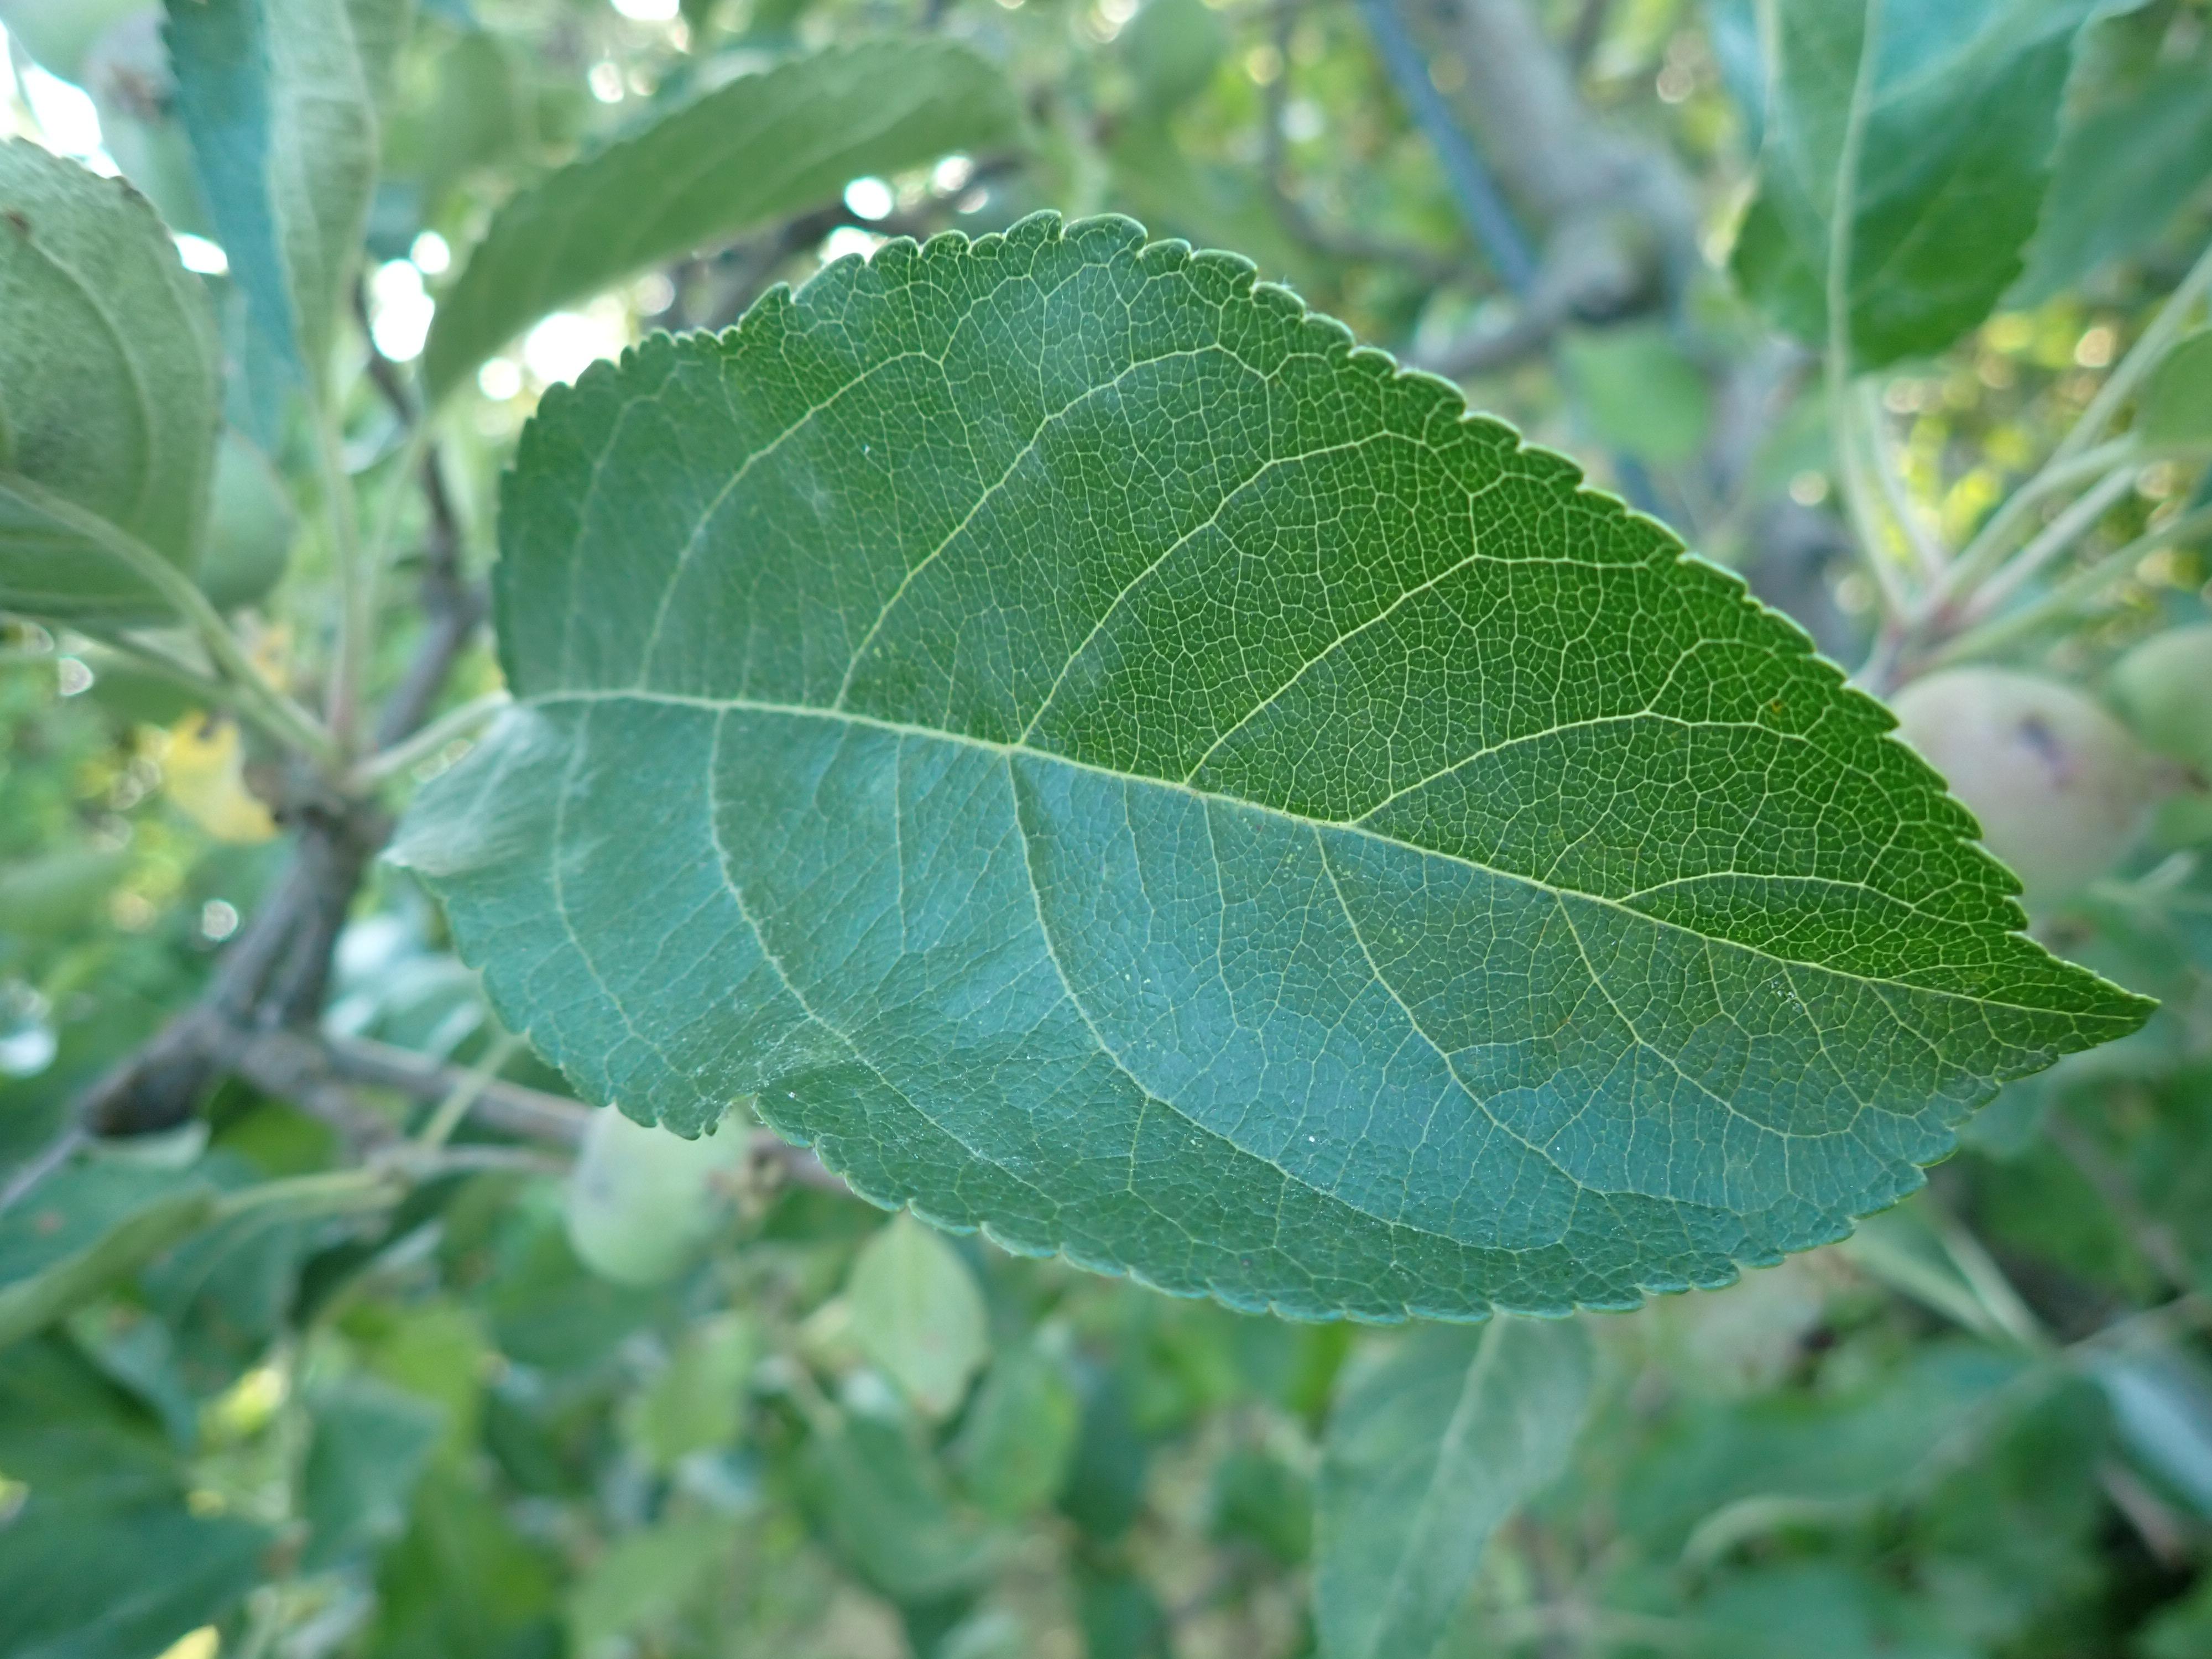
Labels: healthy